Grand Ole Opry

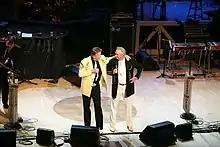
New members are invited to join the Opry by other members. Here, Mel Tillis (right) receives his Opry induction offer from Bill Anderson, 2007.

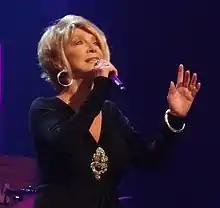
Jeannie Seely (pictured at the Opry in 2012) has made the most appearances on the "Grand Ole Opry", inducted as a member in 1967, she has made over 5,000 appearances on the Opry, more than anyone else.

Regular performers at the Grand Ole Opry can be inducted into the organization as a member. Opry management, when it decides to induct a new member, directs an existing member to publicly ask them to join, usually during a live episode; an induction ceremony happens several weeks later, where the inductee is presented with a trophy and gives an acceptance speech. As the Opry is a running series, membership in the show's cast must be maintained throughout an artist's career, through frequent performances, and expires when the performer dies. Only once has a member been inducted posthumously: Keith Whitley, who was scheduled to be invited three weeks after his death in May 1989, was retroactively classified as a member in October 2023. Duos and groups remain members until all members have died; following the death of a member, the others maintain Opry membership. More recent protocols have allowed performers who are incapacitated or retired (such as Barbara Mandrell, Jeanne Pruett, Stu Phillips and Ricky Van Shelton) to maintain Opry membership until they die. Randy Travis has maintained his Opry membership largely through non-singing appearances since his 2013 stroke, while Loretta Lynn was granted similar accommodation from 2017 until her 2022 death. The Opry maintains a wall of fame listing every member of the Opry in the show's history. Receiving Opry membership is considered an honor that is similar in prestige to a Hall of Fame induction, with the caveat that a number of prominent country musicians never received it. When Don Schlitz was inducted on August 30, 2022, he became the first-ever member of the Opry inducted for his songwriting and not as a performer, having begun regular appearances only after Travis's incapacitation, performing songs he had written for Travis and for non-Opry member Kenny Rogers. The Opry also has a history of inviting comedians to join the cast, though none were invited to join between Jerry Clower's induction in 1973 and when Henry Cho and Gary Mule Deer became members in 2023. Following the induction of Steven Curtis Chapman (the first and only contemporary Christian musician to earn Opry membership) in November 2024, there are 74 active members, plus the Opry Square Dancers, who enjoy "sui generis" membership status and open every Saturday show.